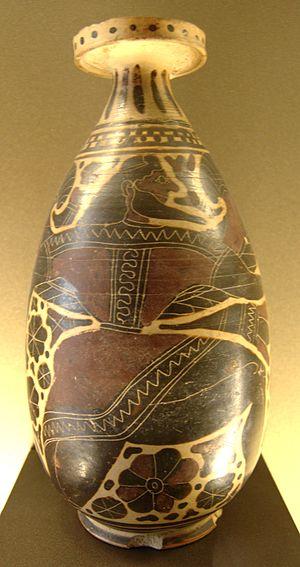
Génie ailé (Boréade